Curitiba

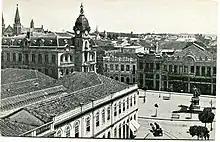
Curitiba in the 1920s

Around the beginning of the 20th century, Curitiba benefited from the wealth of the yerba mate mills. The owners (known as ""barões da erva-mate"") built mansions in the capital. These have mostly been preserved in the districts of Batel and Alto da Glória.